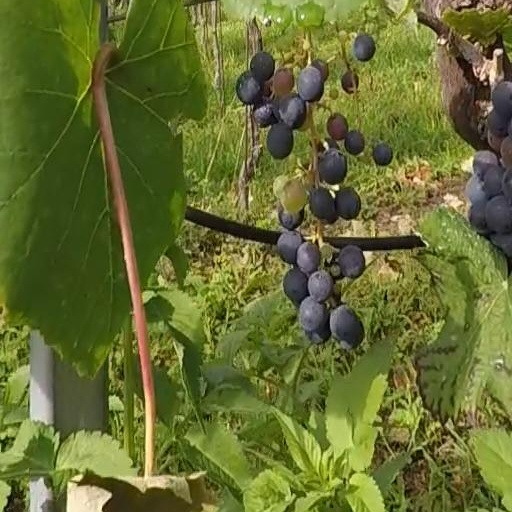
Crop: grape